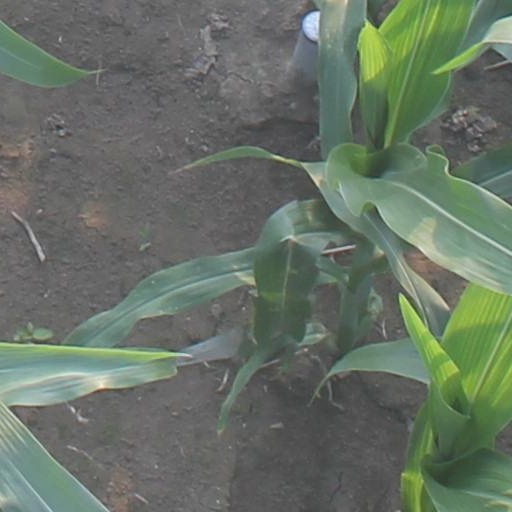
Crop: maize; corn